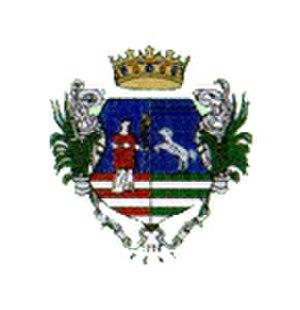
Kóny est un village et une commune du comitat de Győr-Moson-Sopron en Hongrie.